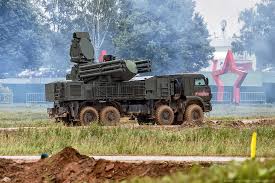
Label: Pantsir-S1